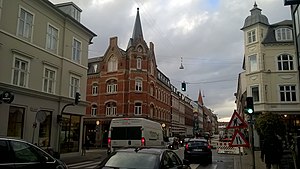
Nørre Allé (Aarhus)
Nørre Allé set ved Guldsmedgade.
Nørre Allé er navnet på en gade i Aarhus, der går fra Vesterbro Torv til Borgporten, hvor gaden fortsætter til Nørrebrogade under navnet Nørregade.